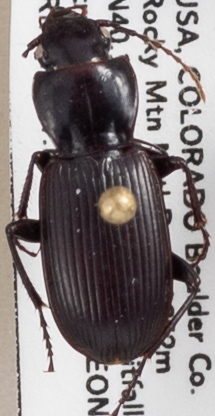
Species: Pterostichus protractus
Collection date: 2021-08-03
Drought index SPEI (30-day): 0.47
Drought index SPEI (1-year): -0.03
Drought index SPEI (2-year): -0.54